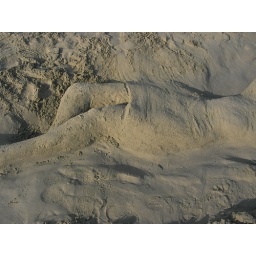
Girl/lady/ in the sand/ sand sculpture on the beach at Big Wave Bay, Hong Kong Sanyo digital camera